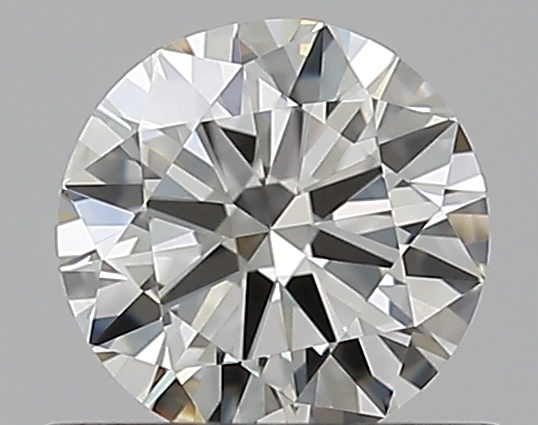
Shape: round
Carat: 0.5
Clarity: VVS2
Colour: J
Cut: VG
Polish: VG
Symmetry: GD
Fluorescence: N
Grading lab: GIA
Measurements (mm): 5.06 x 5.12 x 3.06